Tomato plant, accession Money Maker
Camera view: bottom (45 deg); turntable rotation: 120 degrees
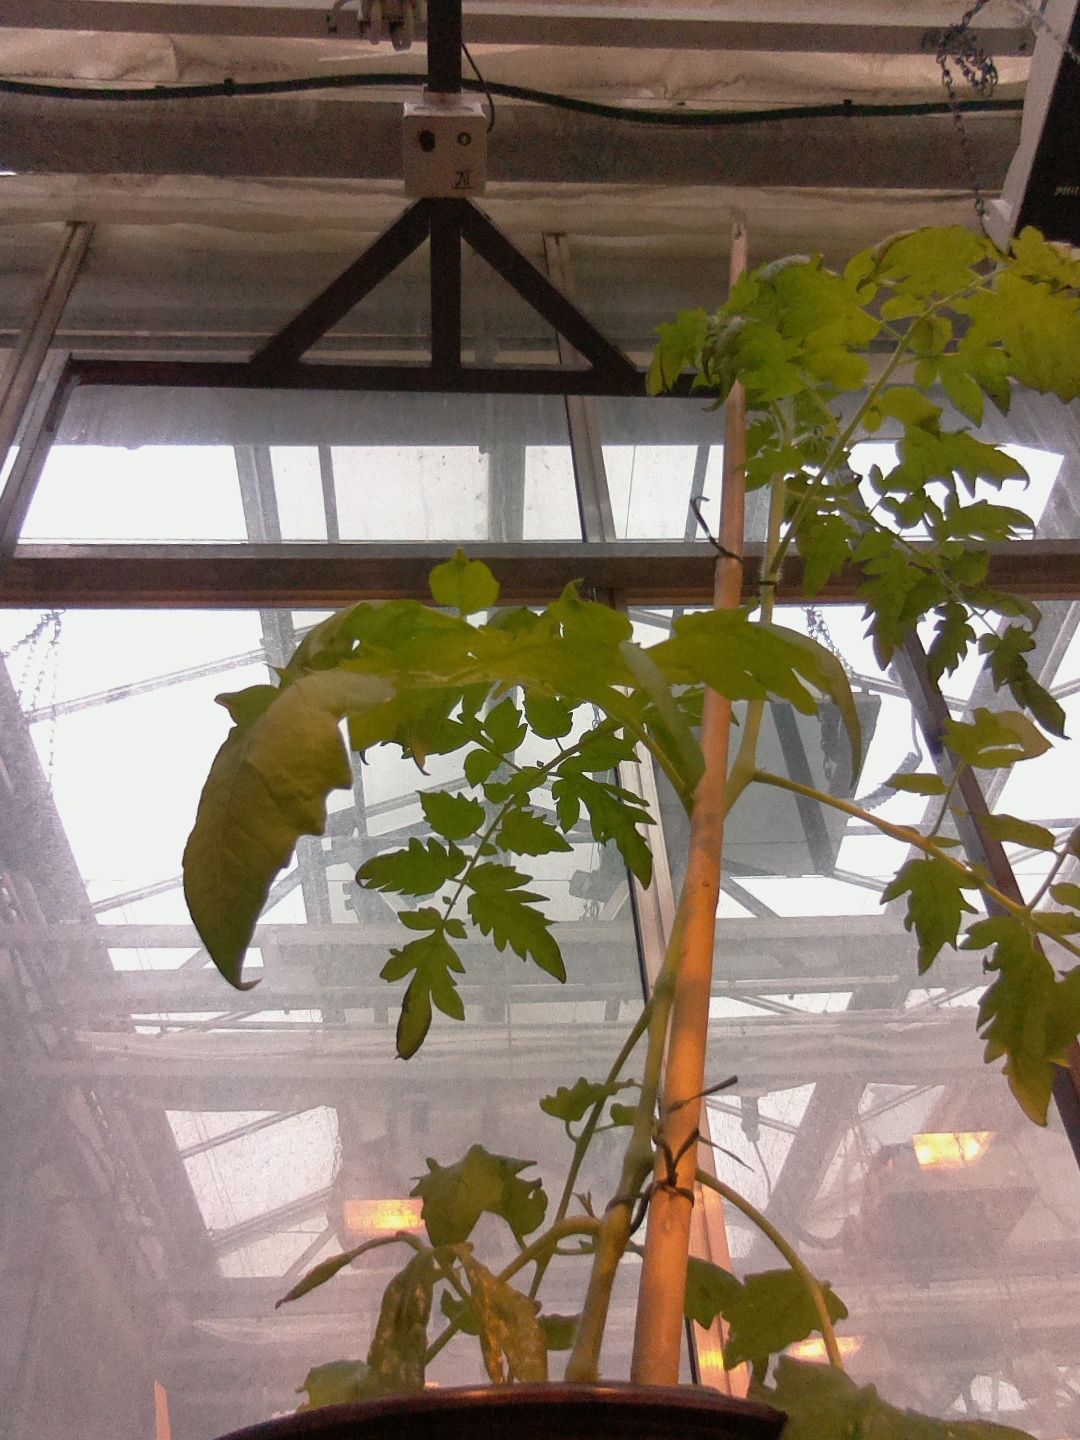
BBCH growth stage 60: First flowers open